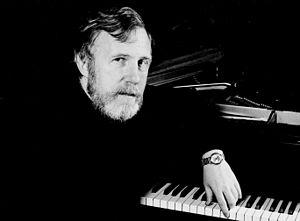
Ran Blake est un pianiste et compositeur américain.